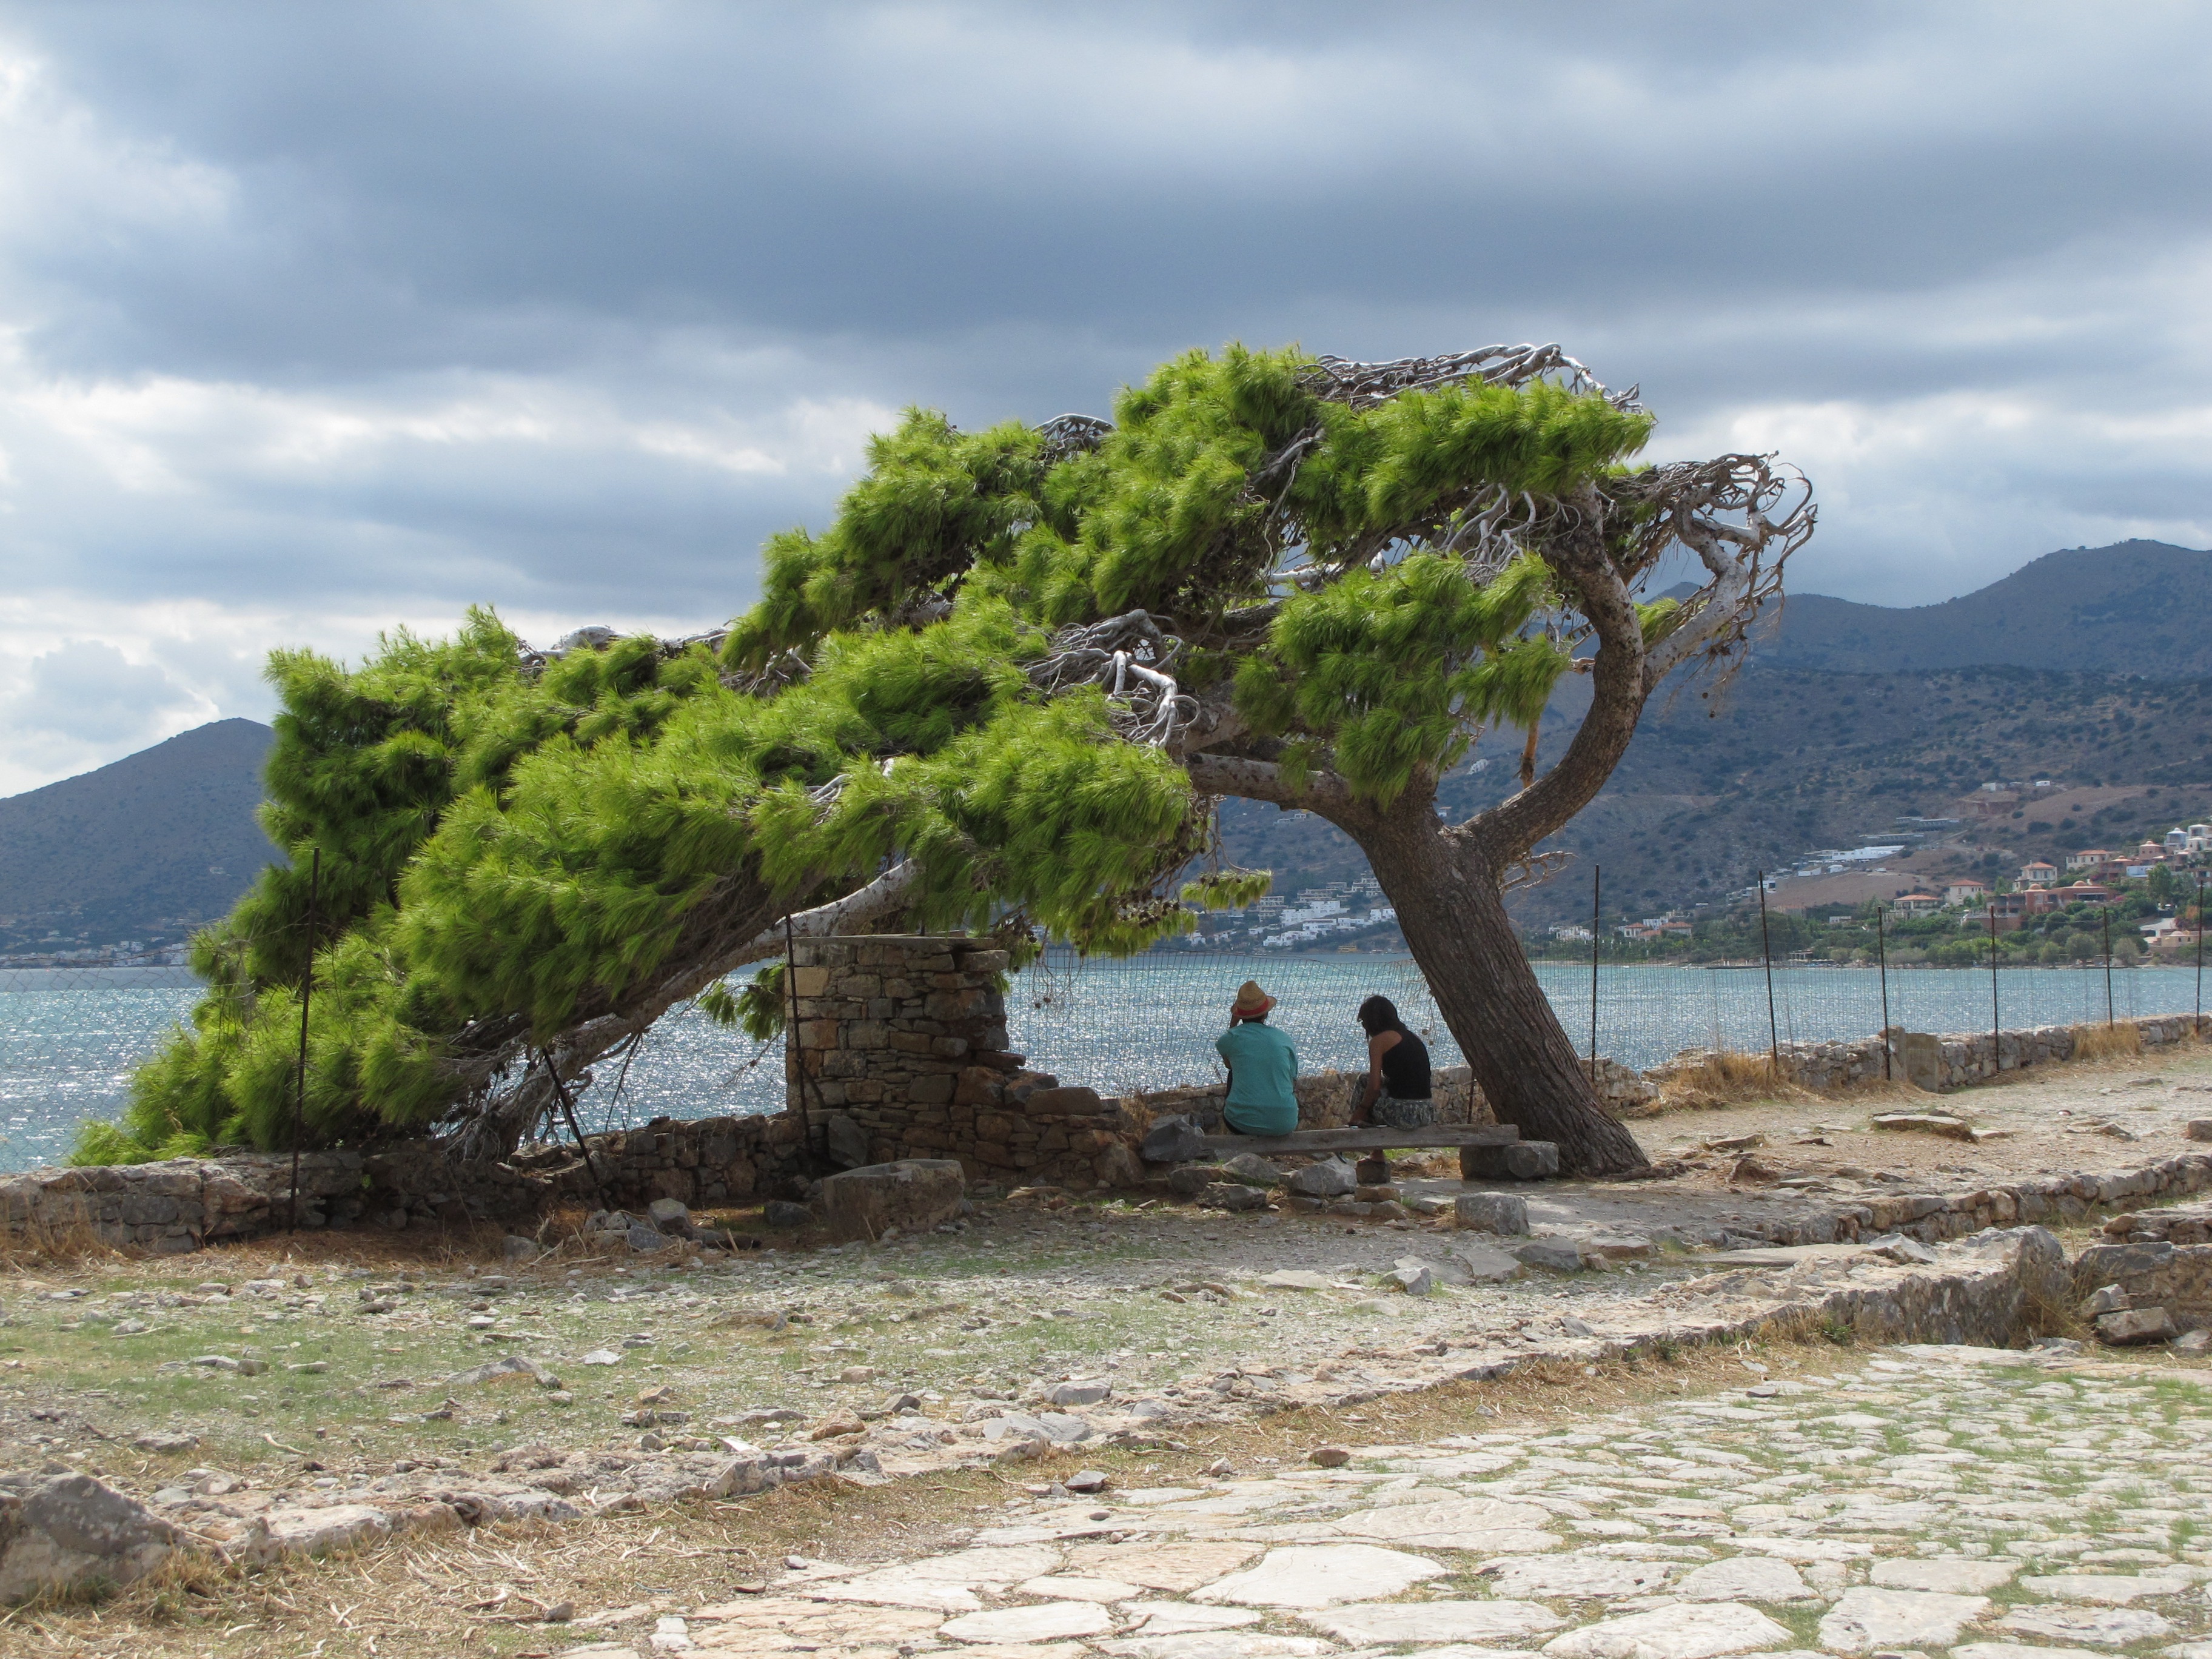
beach, sea, coast, tree, nature, rock, plant, sky, shore, old, summer, vacation, cliff, idyllic, green, mediterranean, bay, island, blue, terrain, clouds, greece, cape, old tree, woody plant